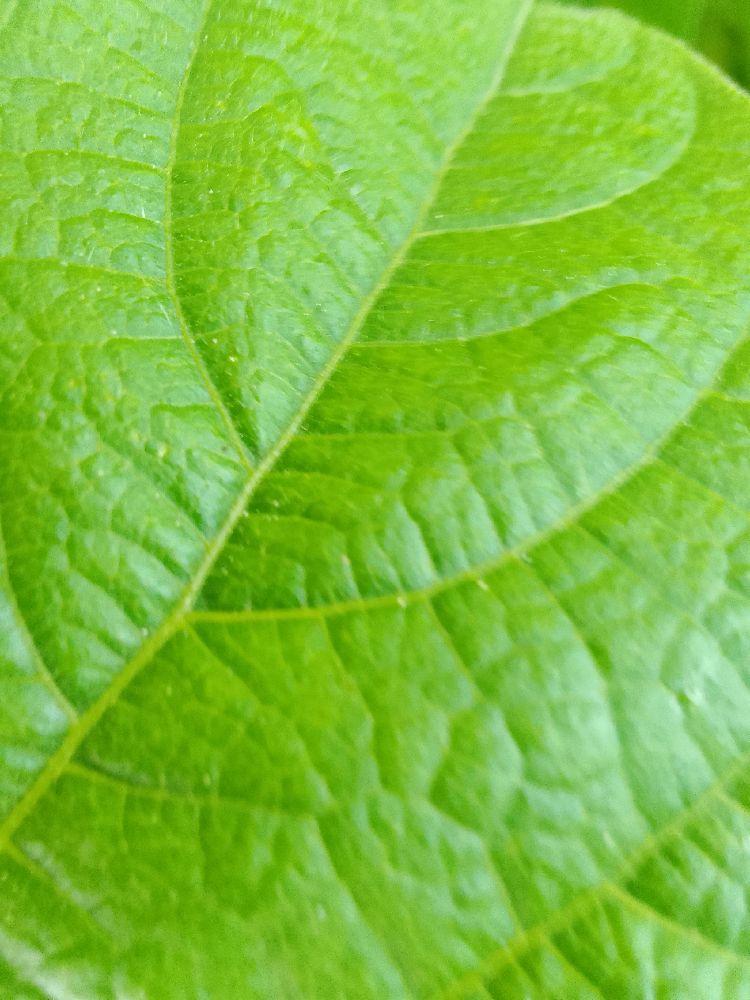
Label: healthy